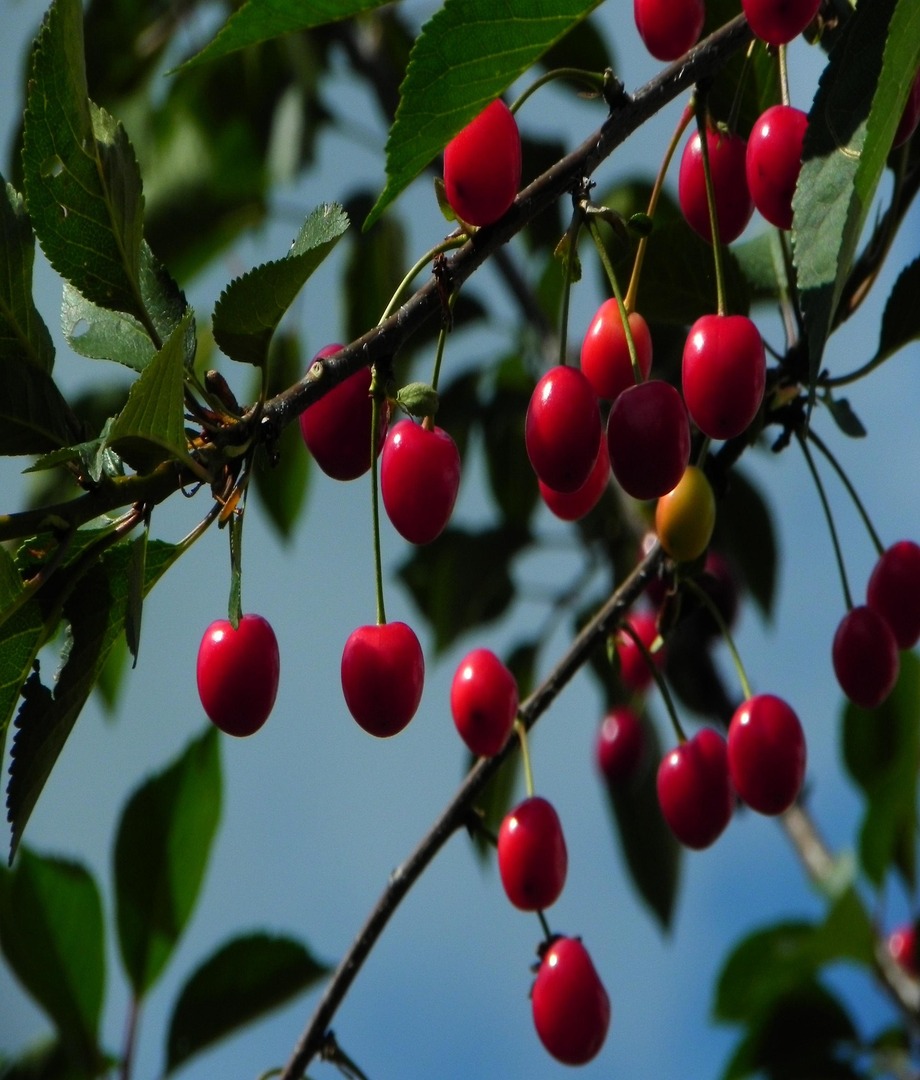
Label: cherry